Bon Scott

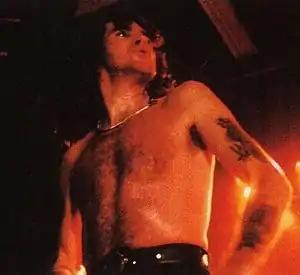
Scott performing with AC/DC in December 1979

Ronald Belford "Bon" Scott (9 July 1946 – 19 February 1980) was an Australian singer who was the second lead vocalist and lyricist of the hard rock band AC/DC from 1974 until his death in 1980. In the July 2004 issue of "Classic Rock", Scott was ranked number one in a list of the "100 Greatest Frontmen of All Time"." Hit Parader" ranked Scott as fifth on their 2006 list of the 100 Greatest Heavy Metal Vocalists of all time.